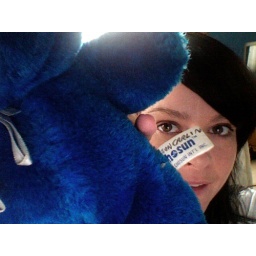
this teddy bear belongs to jason carlin. happy holidays from jason's mom's house in florida! :)